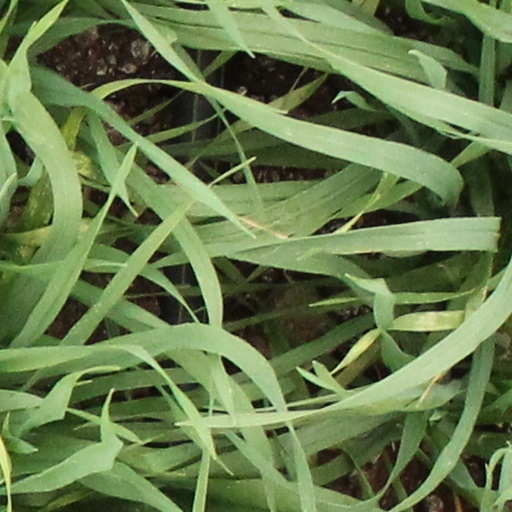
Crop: wheat